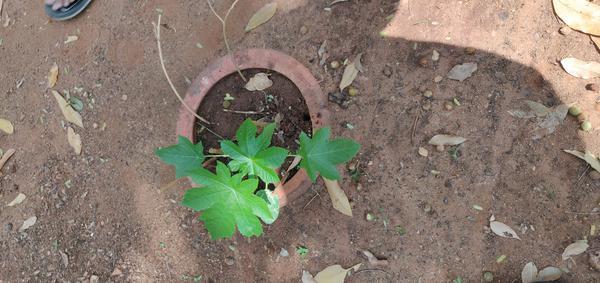
Plant: Castor